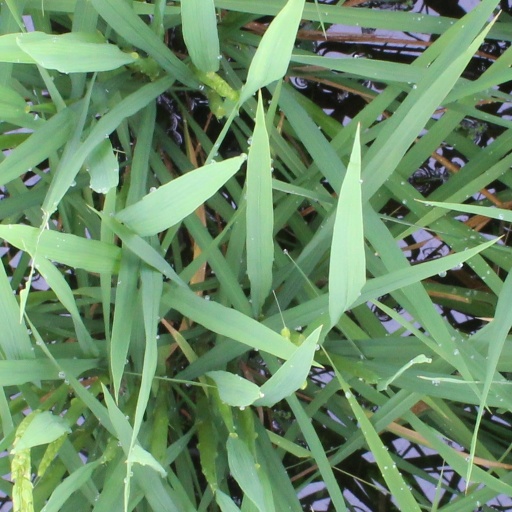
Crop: rice